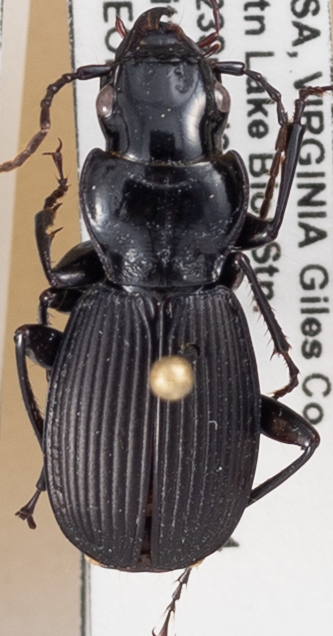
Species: Pterostichus moestus
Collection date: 2021-07-27
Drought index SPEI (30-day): -2.09
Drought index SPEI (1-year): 0.272
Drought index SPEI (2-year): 0.9